Dorian Corey

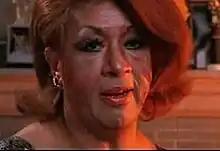
Dorian Corey in "Paris Is Burning"

Dorian Corey (June 6, 1937 – August 29, 1993) was an American drag performer and fashion designer. She appeared in "Wigstock" and was featured in Jennie Livingston's 1990 documentary "Paris Is Burning".